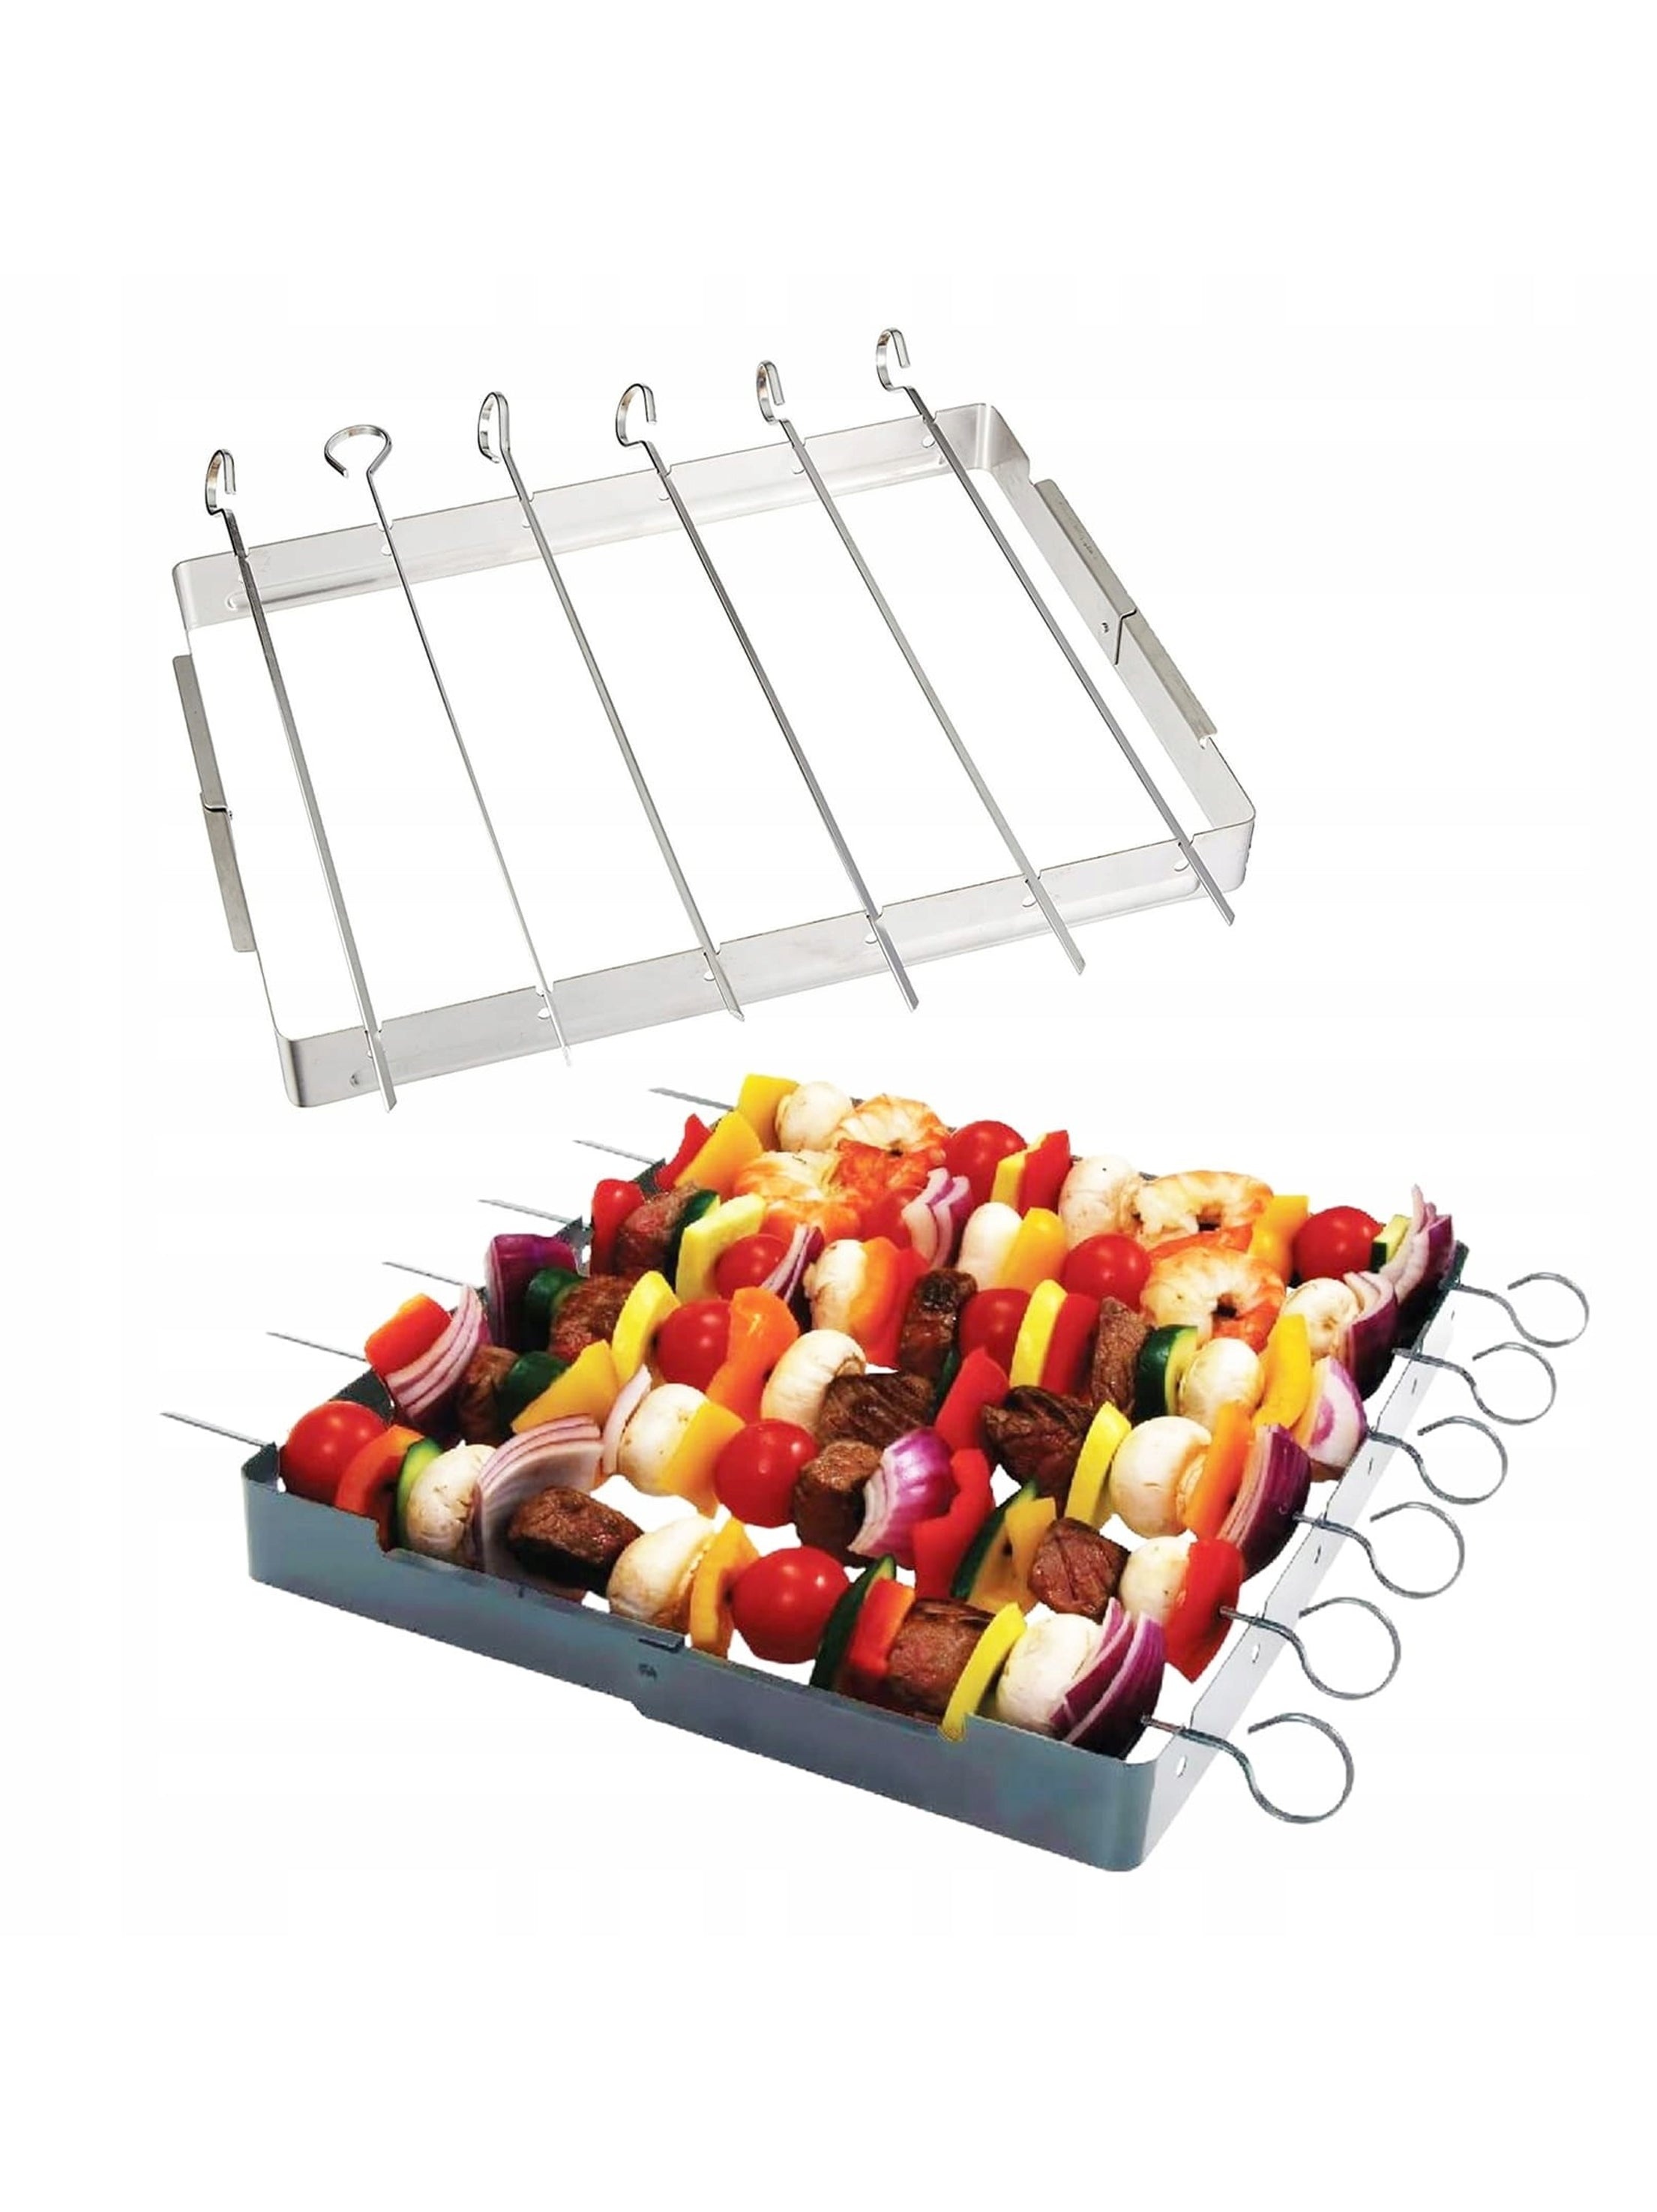
Barbecue Skewer Set
Set of 6 Stainless Steel Barbecue Skewers, rack can be folded, suitable for gas & charcoal bbq, skewer length 34.2cm each, frame dimension 35.5*25*3.2 cm
Brand: Grill Meister
Category: Home & Garden > Kitchen & Dining > Kitchen Appliance Accessories > Outdoor Grill Accessories > Outdoor Grilling Planks